Luxembourg Armed Forces

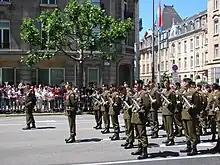
Luxembourg soldiers during National Day

In 1950, seventeen countries, including Luxembourg, decided to send armed forces to assist the Republic of Korea. The Luxembourg contingent was incorporated into the Belgian United Nations Command or the Korean Volunteer Corps. The Belgo-Luxembourgish battalion arrived in Korea in 1951, and was attached to the US 3rd Infantry Division. Two Luxembourger soldiers were killed and 17 were wounded in the war. The Belgo-Luxembourg battalion was disbanded in 1955.